A Devil with Women

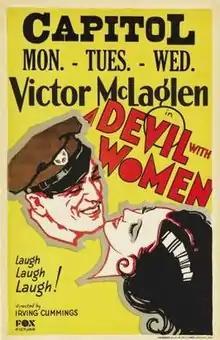

A Devil with Women is a 1930 American pre-Code film starring Victor McLaglen, Mona Maris, and Humphrey Bogart, and directed by Irving Cummings. Notable for being among Bogart's earliest large film roles.